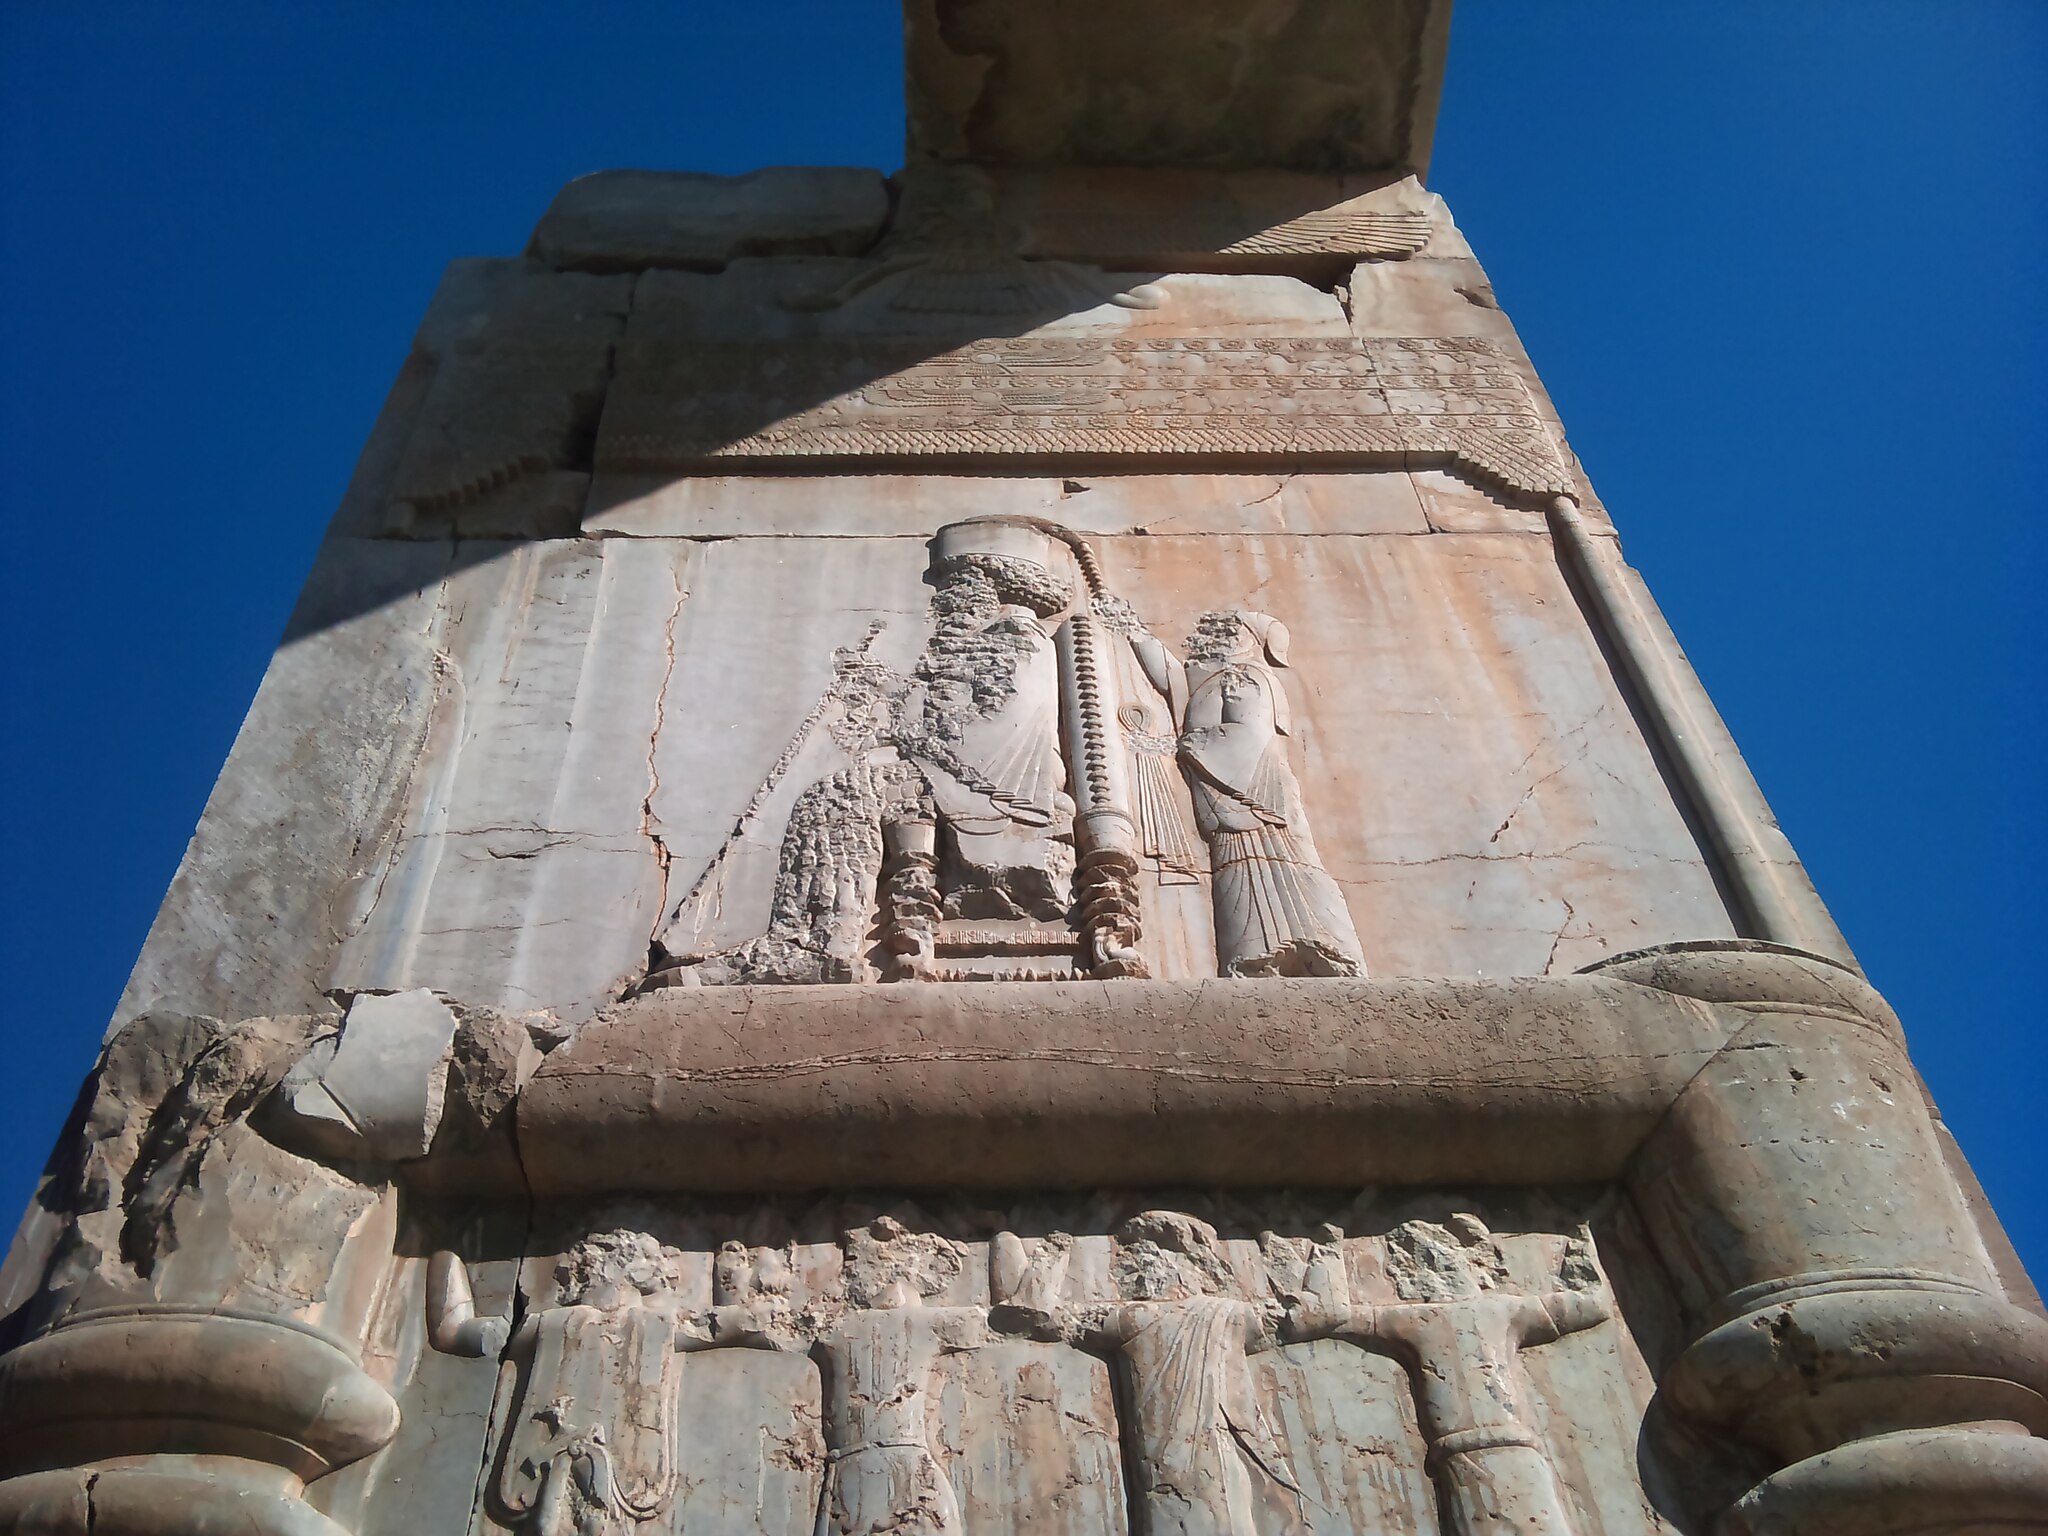
Title: Persepolis (Takhte-Jamshid) 11
Date: 2011-11-28 12:40:19
Categories: Images from Wiki Loves Monuments 2018, Self-published work, Cultural heritage monuments in Iran with known IDs, Uploaded via Campaign:wlm-ir, Images from Wiki Loves Monuments in Marvdasht, 2011 in Persepolis, Iran photographs taken on 2011-11-28, Images from Wiki Loves Monuments 2018 in Iran, Southern portals of Hall of hundred columns